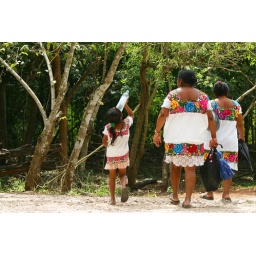
Mayan women and a girl walking around Chichen Itza. I love the bright colors that they use! So brilliant.